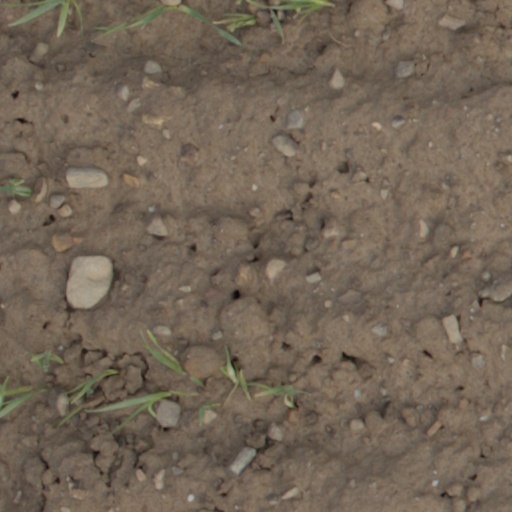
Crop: wheat